John W. Hedrick House

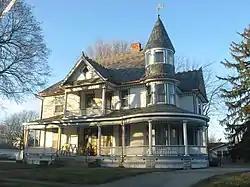
John W. Hedrick House, January 2012

John W. Hedrick House is historic home located at Middletown, Henry County, Indiana. It was built in 1899, and is a -story, Queen Anne style frame dwelling. It sits on a stone foundation and has a multi-gable / hipped roof. It features a three-story, round corner tower with a conical roof and wraparound porch with Doric order columns.